Narain Singh Sambyal

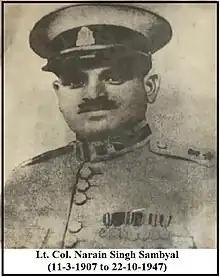

Colonel Narain Singh Sambyal (11 March 1907 – 22 October 1947), also remembered as the Savior of Kashmir, was a Commander of 4th Jammu and Kashmir State Forces who died fighting during the First Kashmir War at Domel Muzaffarabad.